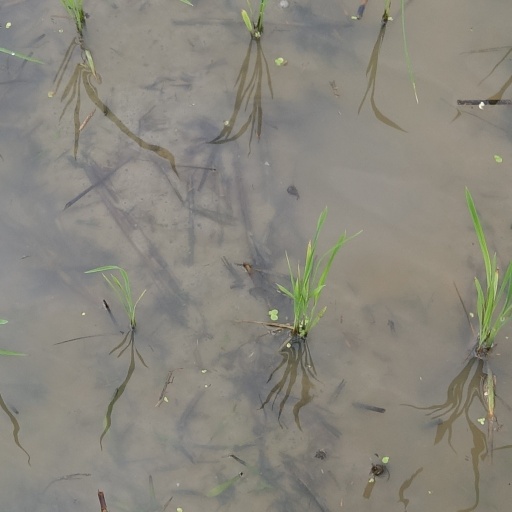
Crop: rice